DB Cargo

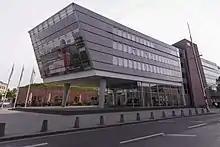
Headquarters of DB Cargo in Mainz

DB Cargo AG, a public limited company under German law, acts as a holding company for the operational entities. Its corporate purpose covers rail and road services for the transportation of all kinds of goods and the procurement and operation of stationary and mobile means of transport such as locomotives, railcars, wagons and other containers. Its articles of association also cover related services. The holding company is entitled to carry out all activities deemed to serve the specified business purpose either directly or indirectly. This includes the establishment and management of companies and the acquisition of other companies.